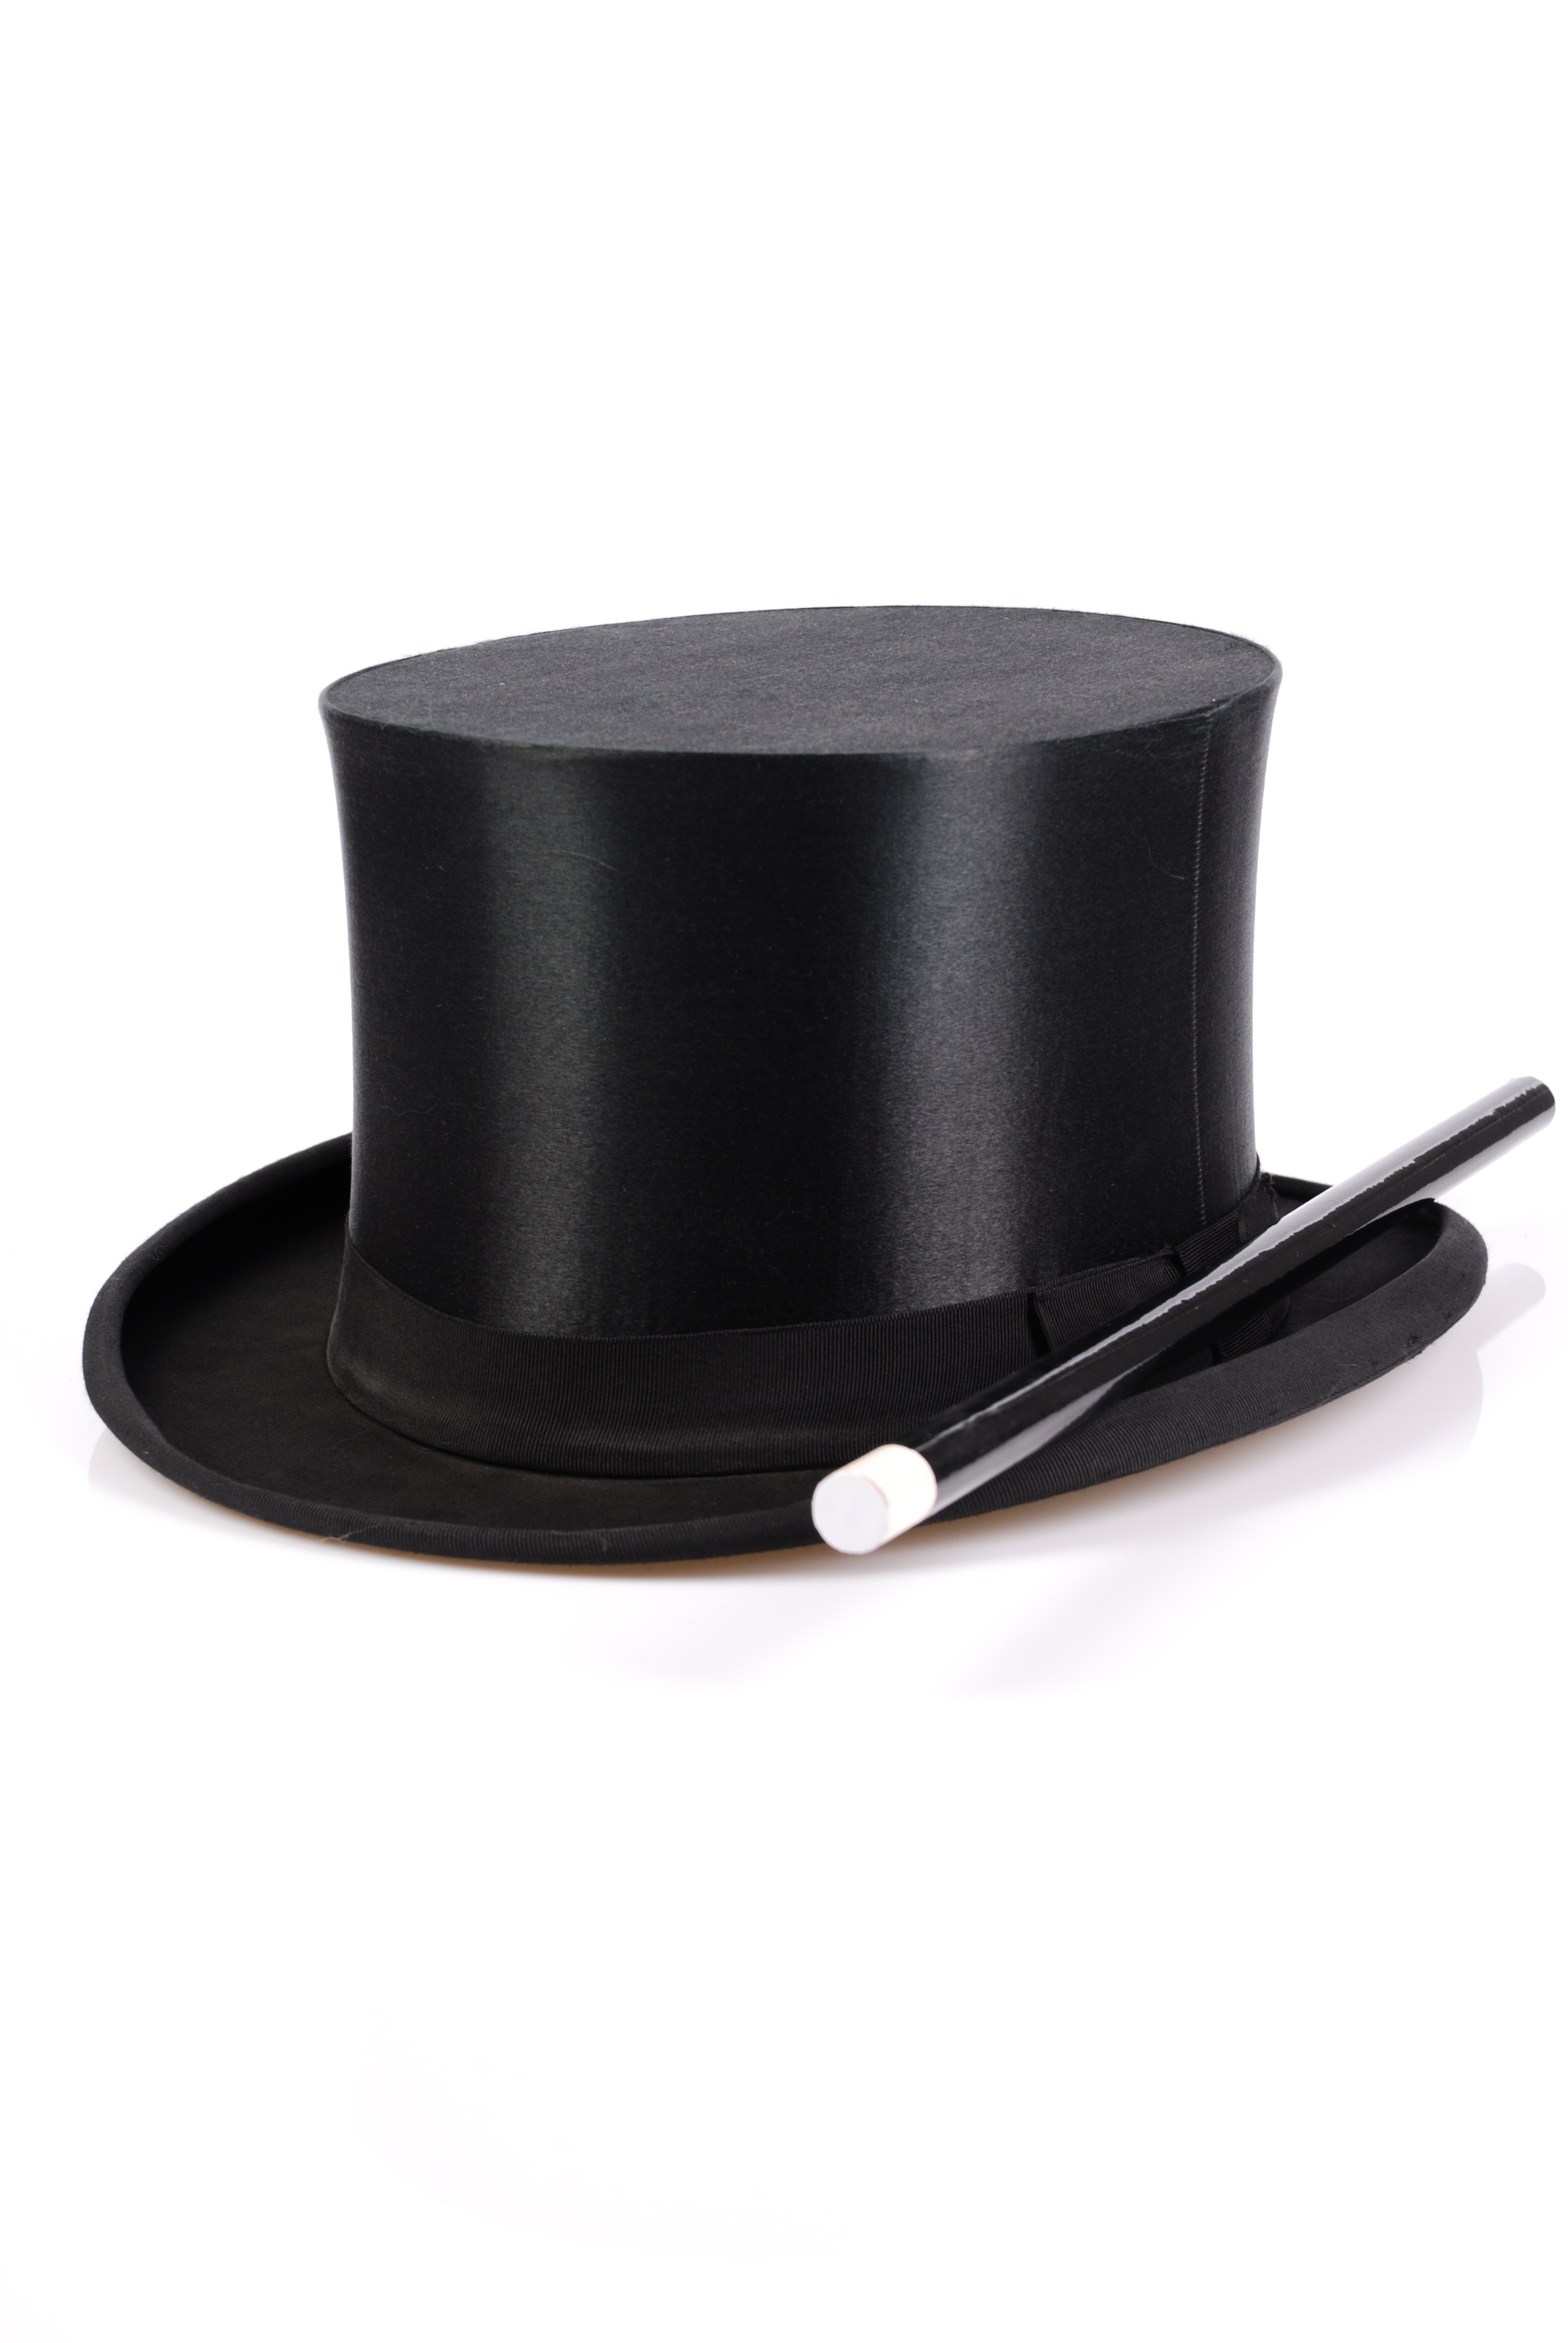
leather, hat, clothing, black, performance, wand, magic, showing, witchcraft, black magic, fashion accessory